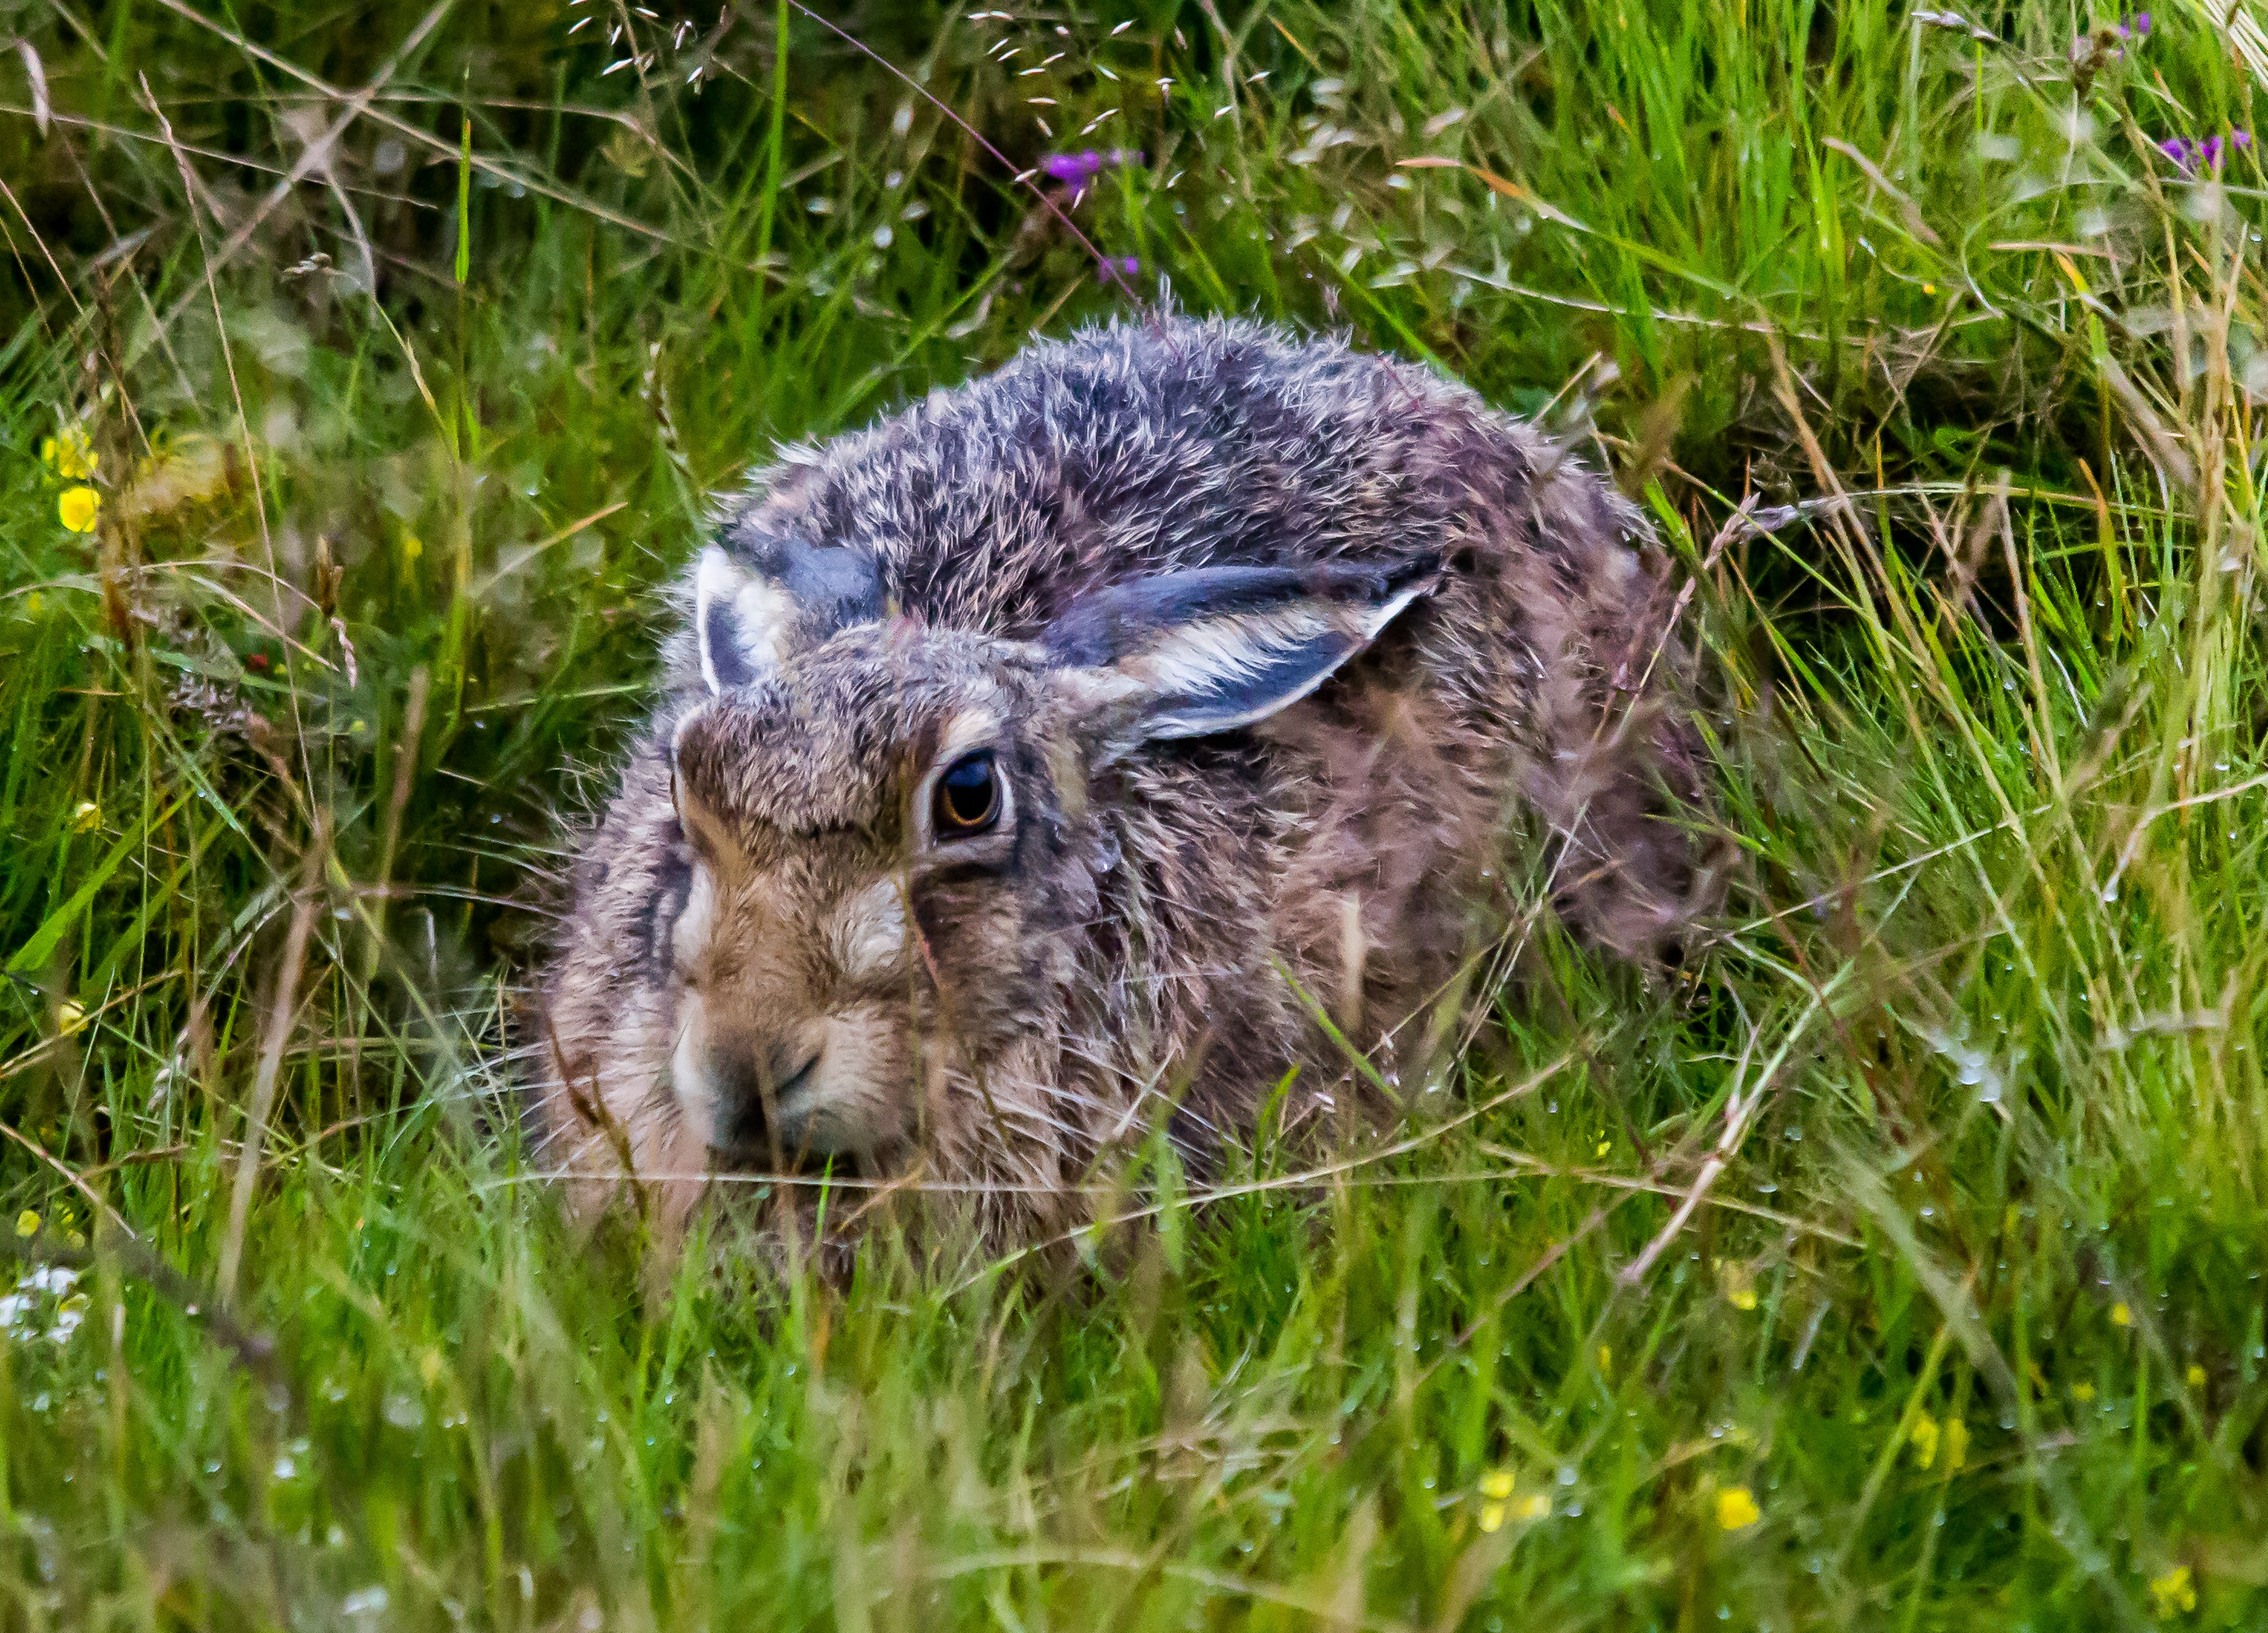
grass, field, meadow, prairie, animal, wildlife, wild, sitting, mammal, fauna, rabbit, hare, vertebrate, domestic rabbit, rabits and hares